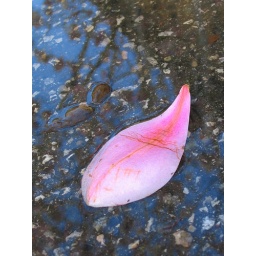
a flower in water